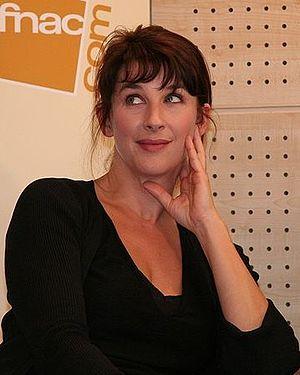
À l'occasion de la 21ème édition de la nuit des Molières, rencontre avec Jacques Weber, président d'honneur de la soirée, Jean-Claude Houdinière, directeur de la soirée, et les nominés Isabelle Gélinas, meilleure comédienne, et Michel Vuillermoz, meilleur comédien, à la Fnac Saint-Lazare (Paris, France).
Fais pas ci, fais pas ça est une série télévisée française en 68 épisodes, créée par Anne Giafferi et Thierry Bizot, diffusée entre le 8 septembre 2007 et le 19 juin 2017 sur France 2 puis 6ter et rediffusée entre le 16 juillet 2018 et le 3 septembre 2018 sur France 4.